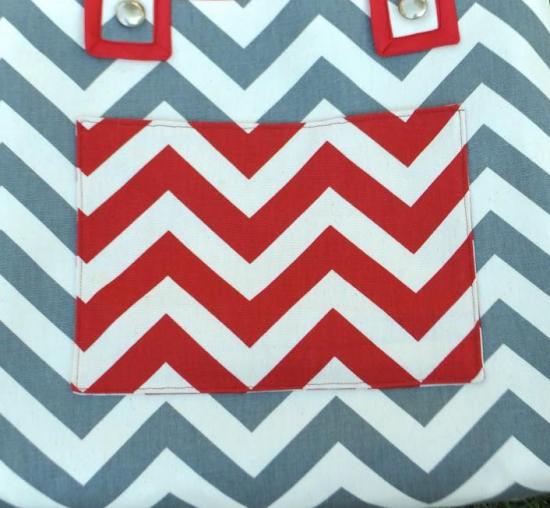
Texture: zigzagged